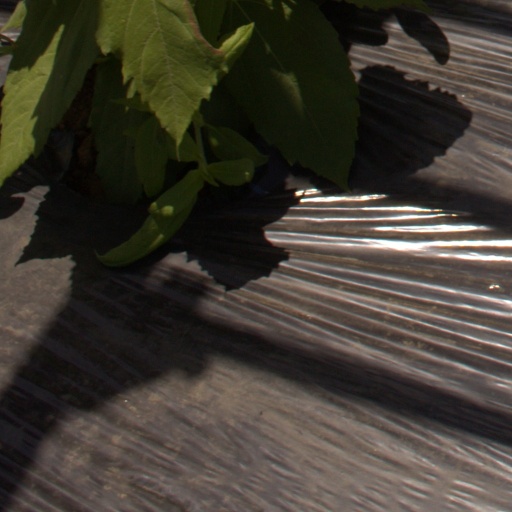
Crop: Jerusalem artichoke